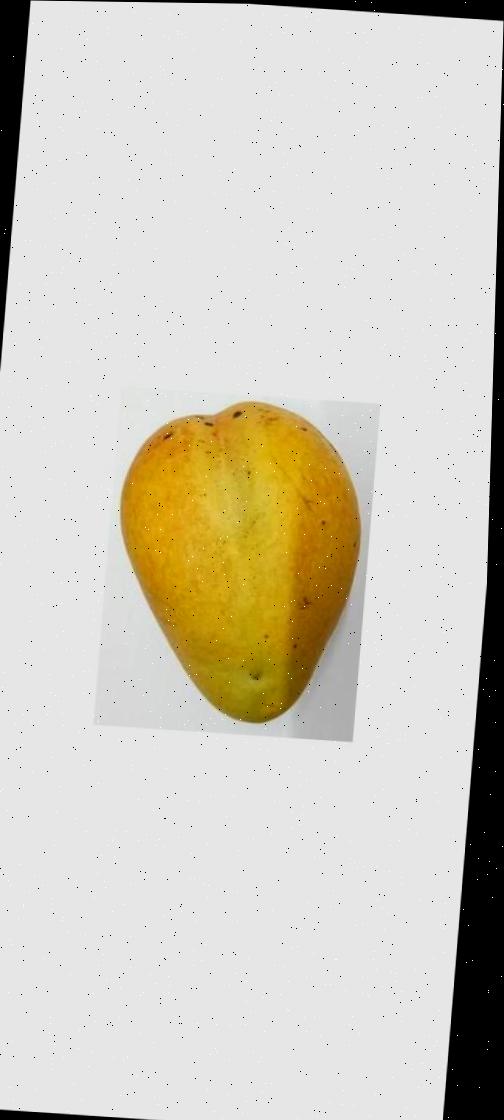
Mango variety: Bari-11